Bedřich Procházka

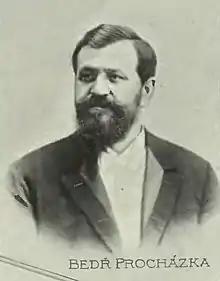
Bedřich Procházka in 1899

Bedřich Procházka (4 July 1855 in Rakovník – 3 January 1934 in Prague) was a Czech mathematician. He was granted an honorary doctorate from the Czech Technical University in Prague in 1925.